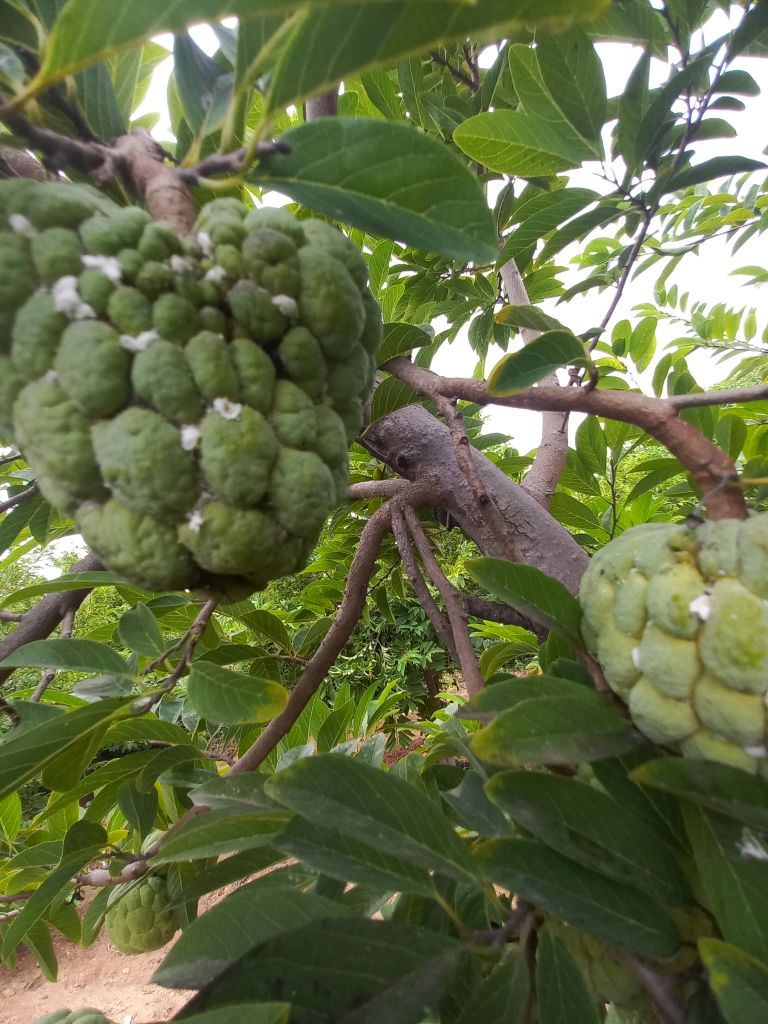
Disease label: Mealy Bug